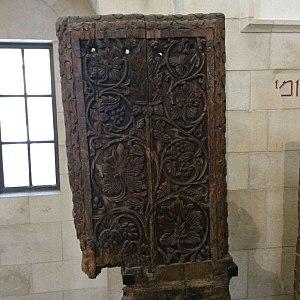
panneau en bois mosquée el-Aqsa 8ème siècle av. J.C. Jérusalem
La mosquée al-Aqsa ou al-Aksa est la plus grande mosquée de Jérusalem. Elle a été construite au VIIᵉ siècle sur le mont du Temple et fait partie, avec le dôme du Rocher, d'un ensemble de bâtiments religieux construit sur l'esplanade des Mosquées. Selon la tradition musulmane, le deuxième calife Omar ibn al-Khattâb a commencé à bâtir la mosquée en 637 à l'emplacement sacré d'où le prophète Mahomet s'était élevé au ciel lors du voyage nocturne.